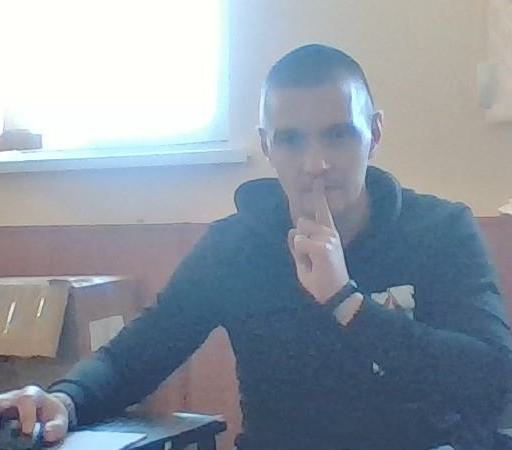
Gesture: mute